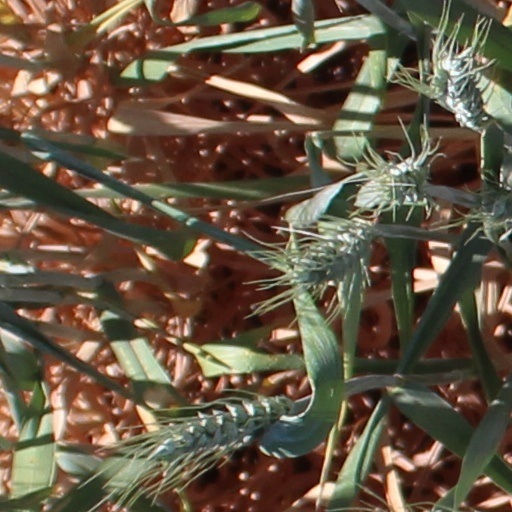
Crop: wheat